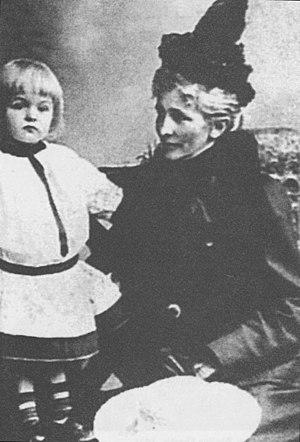
Anita Berber, née le 10 juin 1899 probablement à Leipzig et morte le 10 novembre 1928 à Berlin, est une praticienne de la danse libre, mannequin et actrice allemande. Artiste de cabaret avant-gardiste et bisexuelle affichée, elle a fait de sa vie elle-même une « Gesamtkunstwerk » aux frontières de la délinquance.